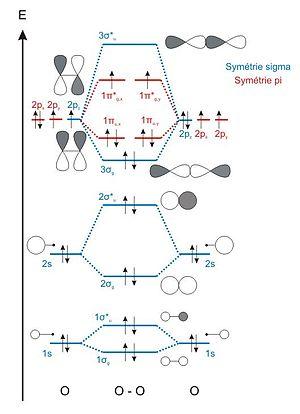
Diagramme d'OM du dioxygène
Un diagramme des niveaux d’énergie des orbitales moléculaires, ou diagramme d'orbitales moléculaires, est un outil qualitatif fondé sur la théorie des orbitales moléculaires et en particulier sur la méthode de combinaison linéaire des orbitales atomiques. D'après ces théories, lorsque des atomes se lient pour former une molécule, un certain nombre d'orbitales atomiques se combinent pour former le même nombre d'orbitales moléculaires. Un diagramme d'orbitales moléculaires représente les niveaux d'énergie de ces orbitales moléculaires.